Elizabeth Park (Michigan)

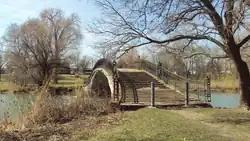
One of the three pedestrian bridges connecting the island to the mainland portion of the park

In 2003, the park underwent an over $1 million renovation of the crumbling Southshore Riverwalk, which was an original element of Elizabeth Park. The Northshore Riverwalk is also being improved at a cost of $1.2 million. This riverwalk is closer to the Trenton populace and is expected to draw in more visitors from the surrounding commercial district. The park includes a marina on the southern end near Grosse Ile Parkway. Fishing and boating remain very popular activities. Walking, skating, or fishing can be done from the 1,300 feet (396 m) of riverwalks, and the interior of the park contains hiking and cycling trails, a baseball field, skatepark, playground, and a large picnic area.